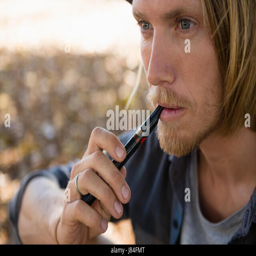
thoughtful man smoking an electronic cigarette in the park